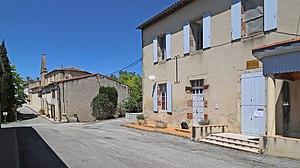
Mairie
Gourvieille est une commune française, située dans le département de l'Aude en région Occitanie.